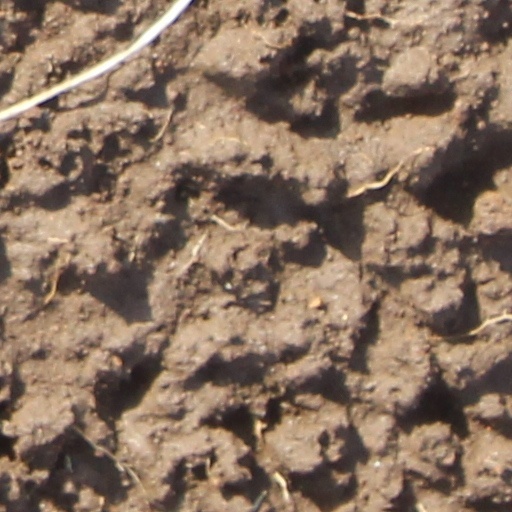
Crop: wheat